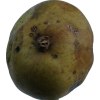
Label: pear